Beyond the Grave (novel)

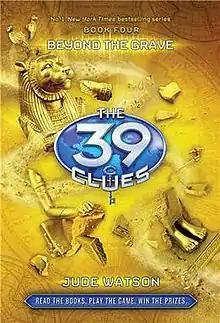
Beyond the Grave

Beyond the Grave is the fourth book in "The 39 Clues" series first published on June 2, 2009 and written by Jude Watson. Thematically the novel uses Biblical knowledge, prophecy, and spiritual topics to explore the afterlife. Amy and Dan Cahill, the protagonists, travel to Egypt because of a clue they discovered in "The Sword Thief". The symbols in the middle of the book translate "Alistair was there the night they died."